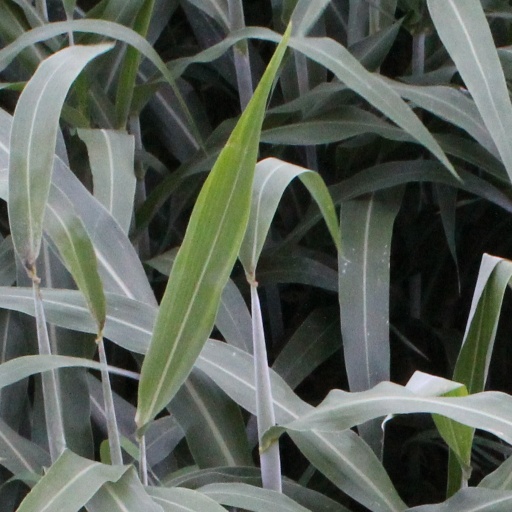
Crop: sorghum